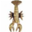
Label: lobster